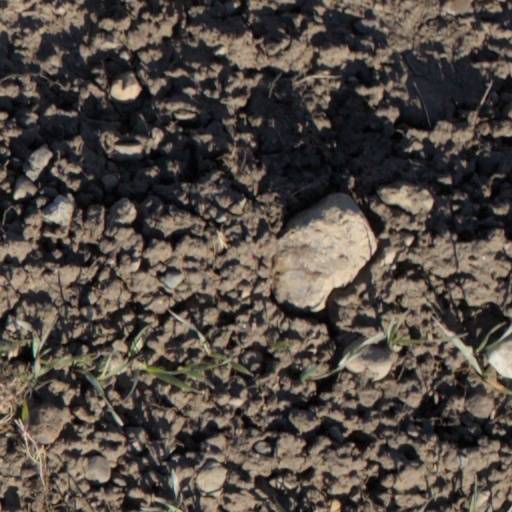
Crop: wheat